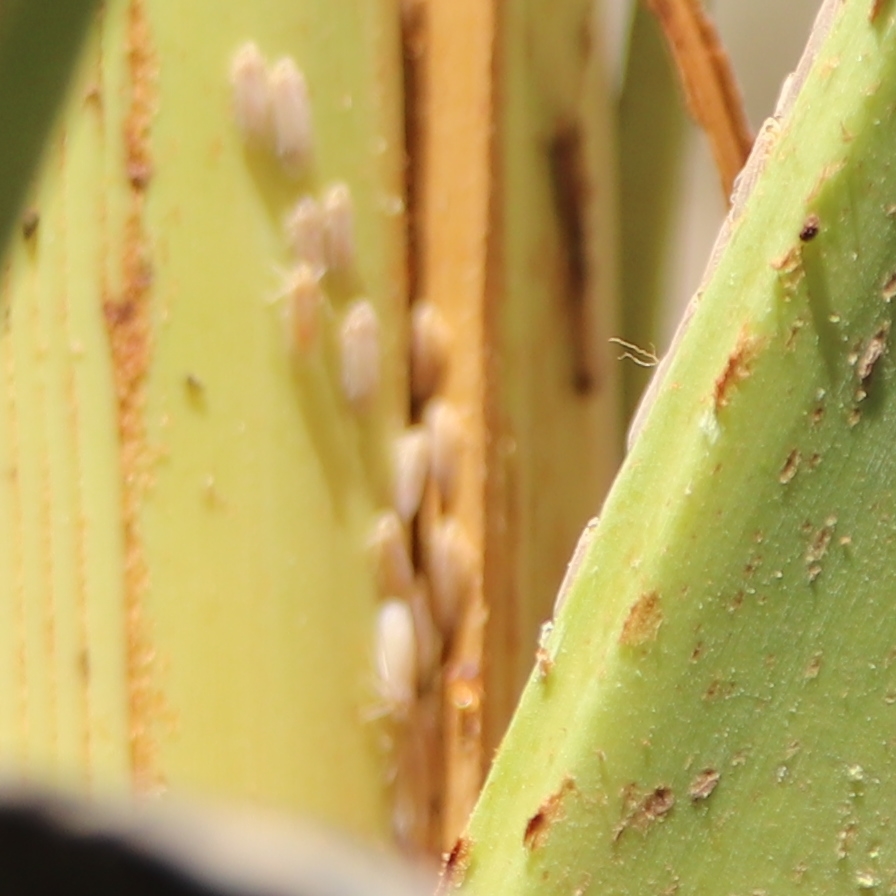
Label: Bug